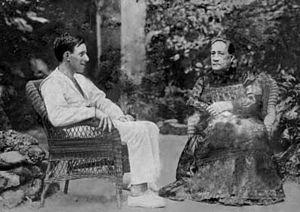
Alain Gerbault en visite chez la reine Marau de Tahiti.
Alain Gerbault, né le 17 novembre 1893 à Laval, en Mayenne, et mort le 16 décembre 1941 à Dili au Timor oriental en Indonésie, est un skipper et écrivain français. Il est aussi joueur de tennis et pilote d'avion lors de la Première Guerre mondiale.